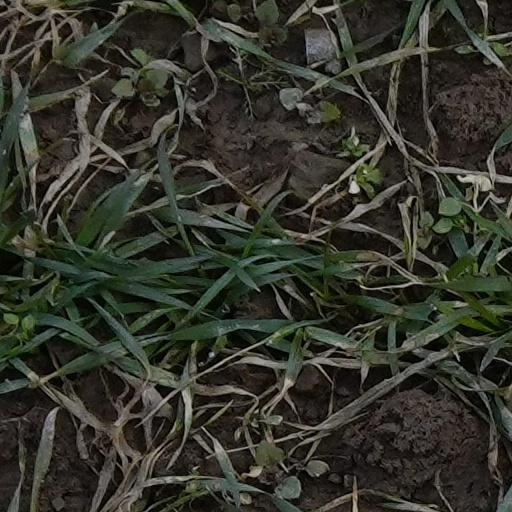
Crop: wheat